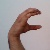
The image shows a hand gesture representing the letter 'C' in Indian Sign Language.